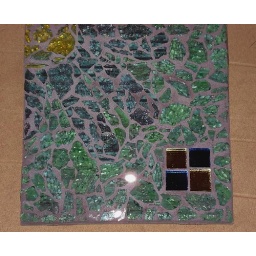
On a 6 X 6 tile with tempered glass and mirror tiles. Grouted in purple.